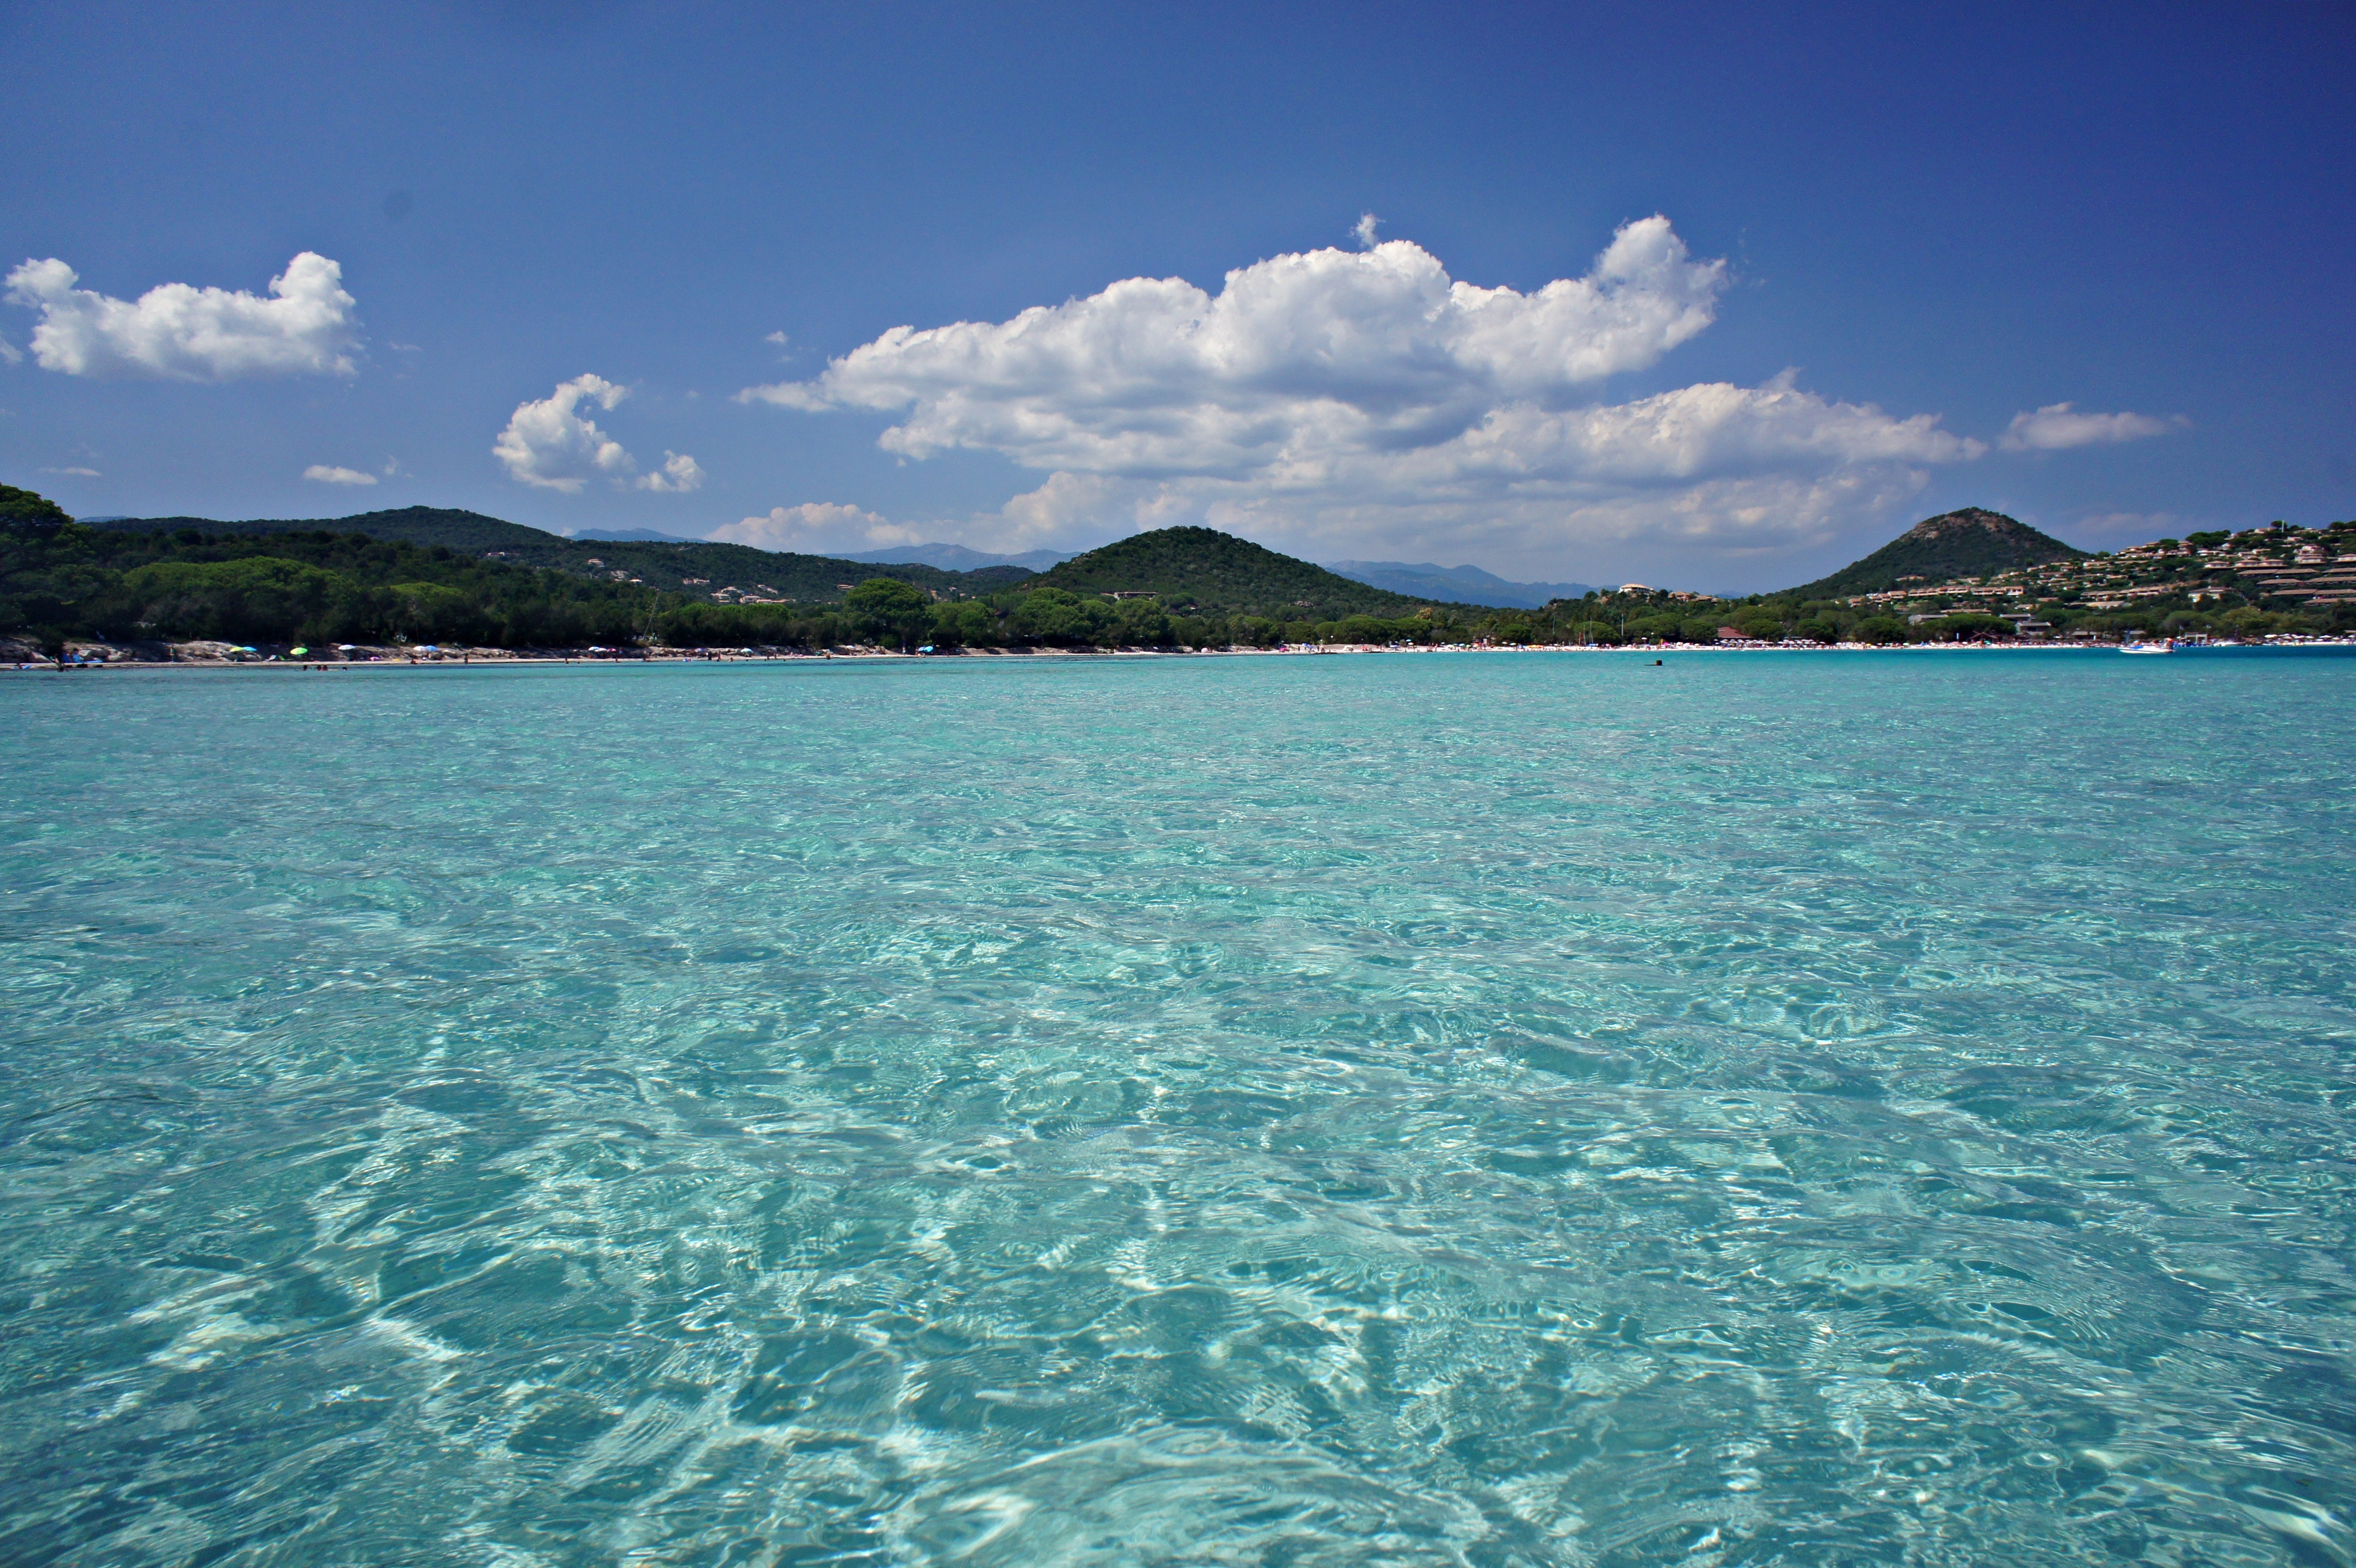
beach, sea, coast, water, nature, ocean, horizon, sky, sun, lake, lagoon, bay, island, body of water, clouds, archipelago, corsica, caribbean, cape, islet